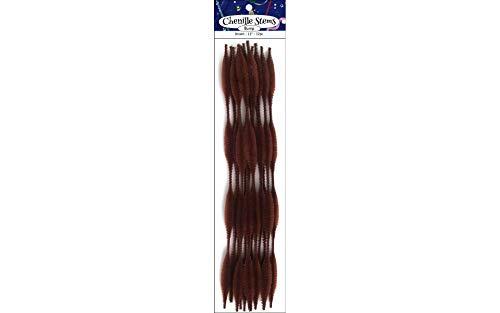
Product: PA Essentials ADB1097-P.19 BumpChenille12 12pcBrown, Brown
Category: Toys & Games | Party Supplies
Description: PA Essentials Chenille Stem 12" Bump Brown 12pc.
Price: $5.34
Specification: ProductDimensions:0.5x3x14.2inches|ShippingWeight:0.32ounces(Viewshippingratesandpolicies)|Itemmodelnumber:ADB1097-P.19|ASIN:B002ZGXU90